Gottfried Knoche

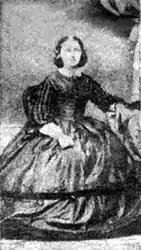
Knoche's daughter, Anna.

He was known as a charitable man, who treated poor patients without charge, and was considered fearless in his fight against a cholera epidemic that was ravaging the area. In 1845, his doctor's credentials were certified locally, by the Universidad Central de Venezuela. He was also a nature lover, and went on many horseback excursions into the neighboring mountains. It was then that he decided to become a land owner, perhaps inspired by the small fincas from colonial days that dotted the area. The "Hacienda Buena Vista" would later become the site of his laboratory and family mausoleum.